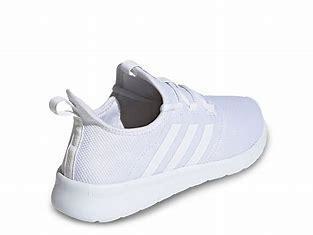
Brand: Adidas
Model: Cloudfoam Pure 2